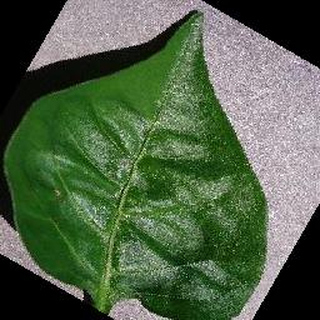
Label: healthy_bell_pepper